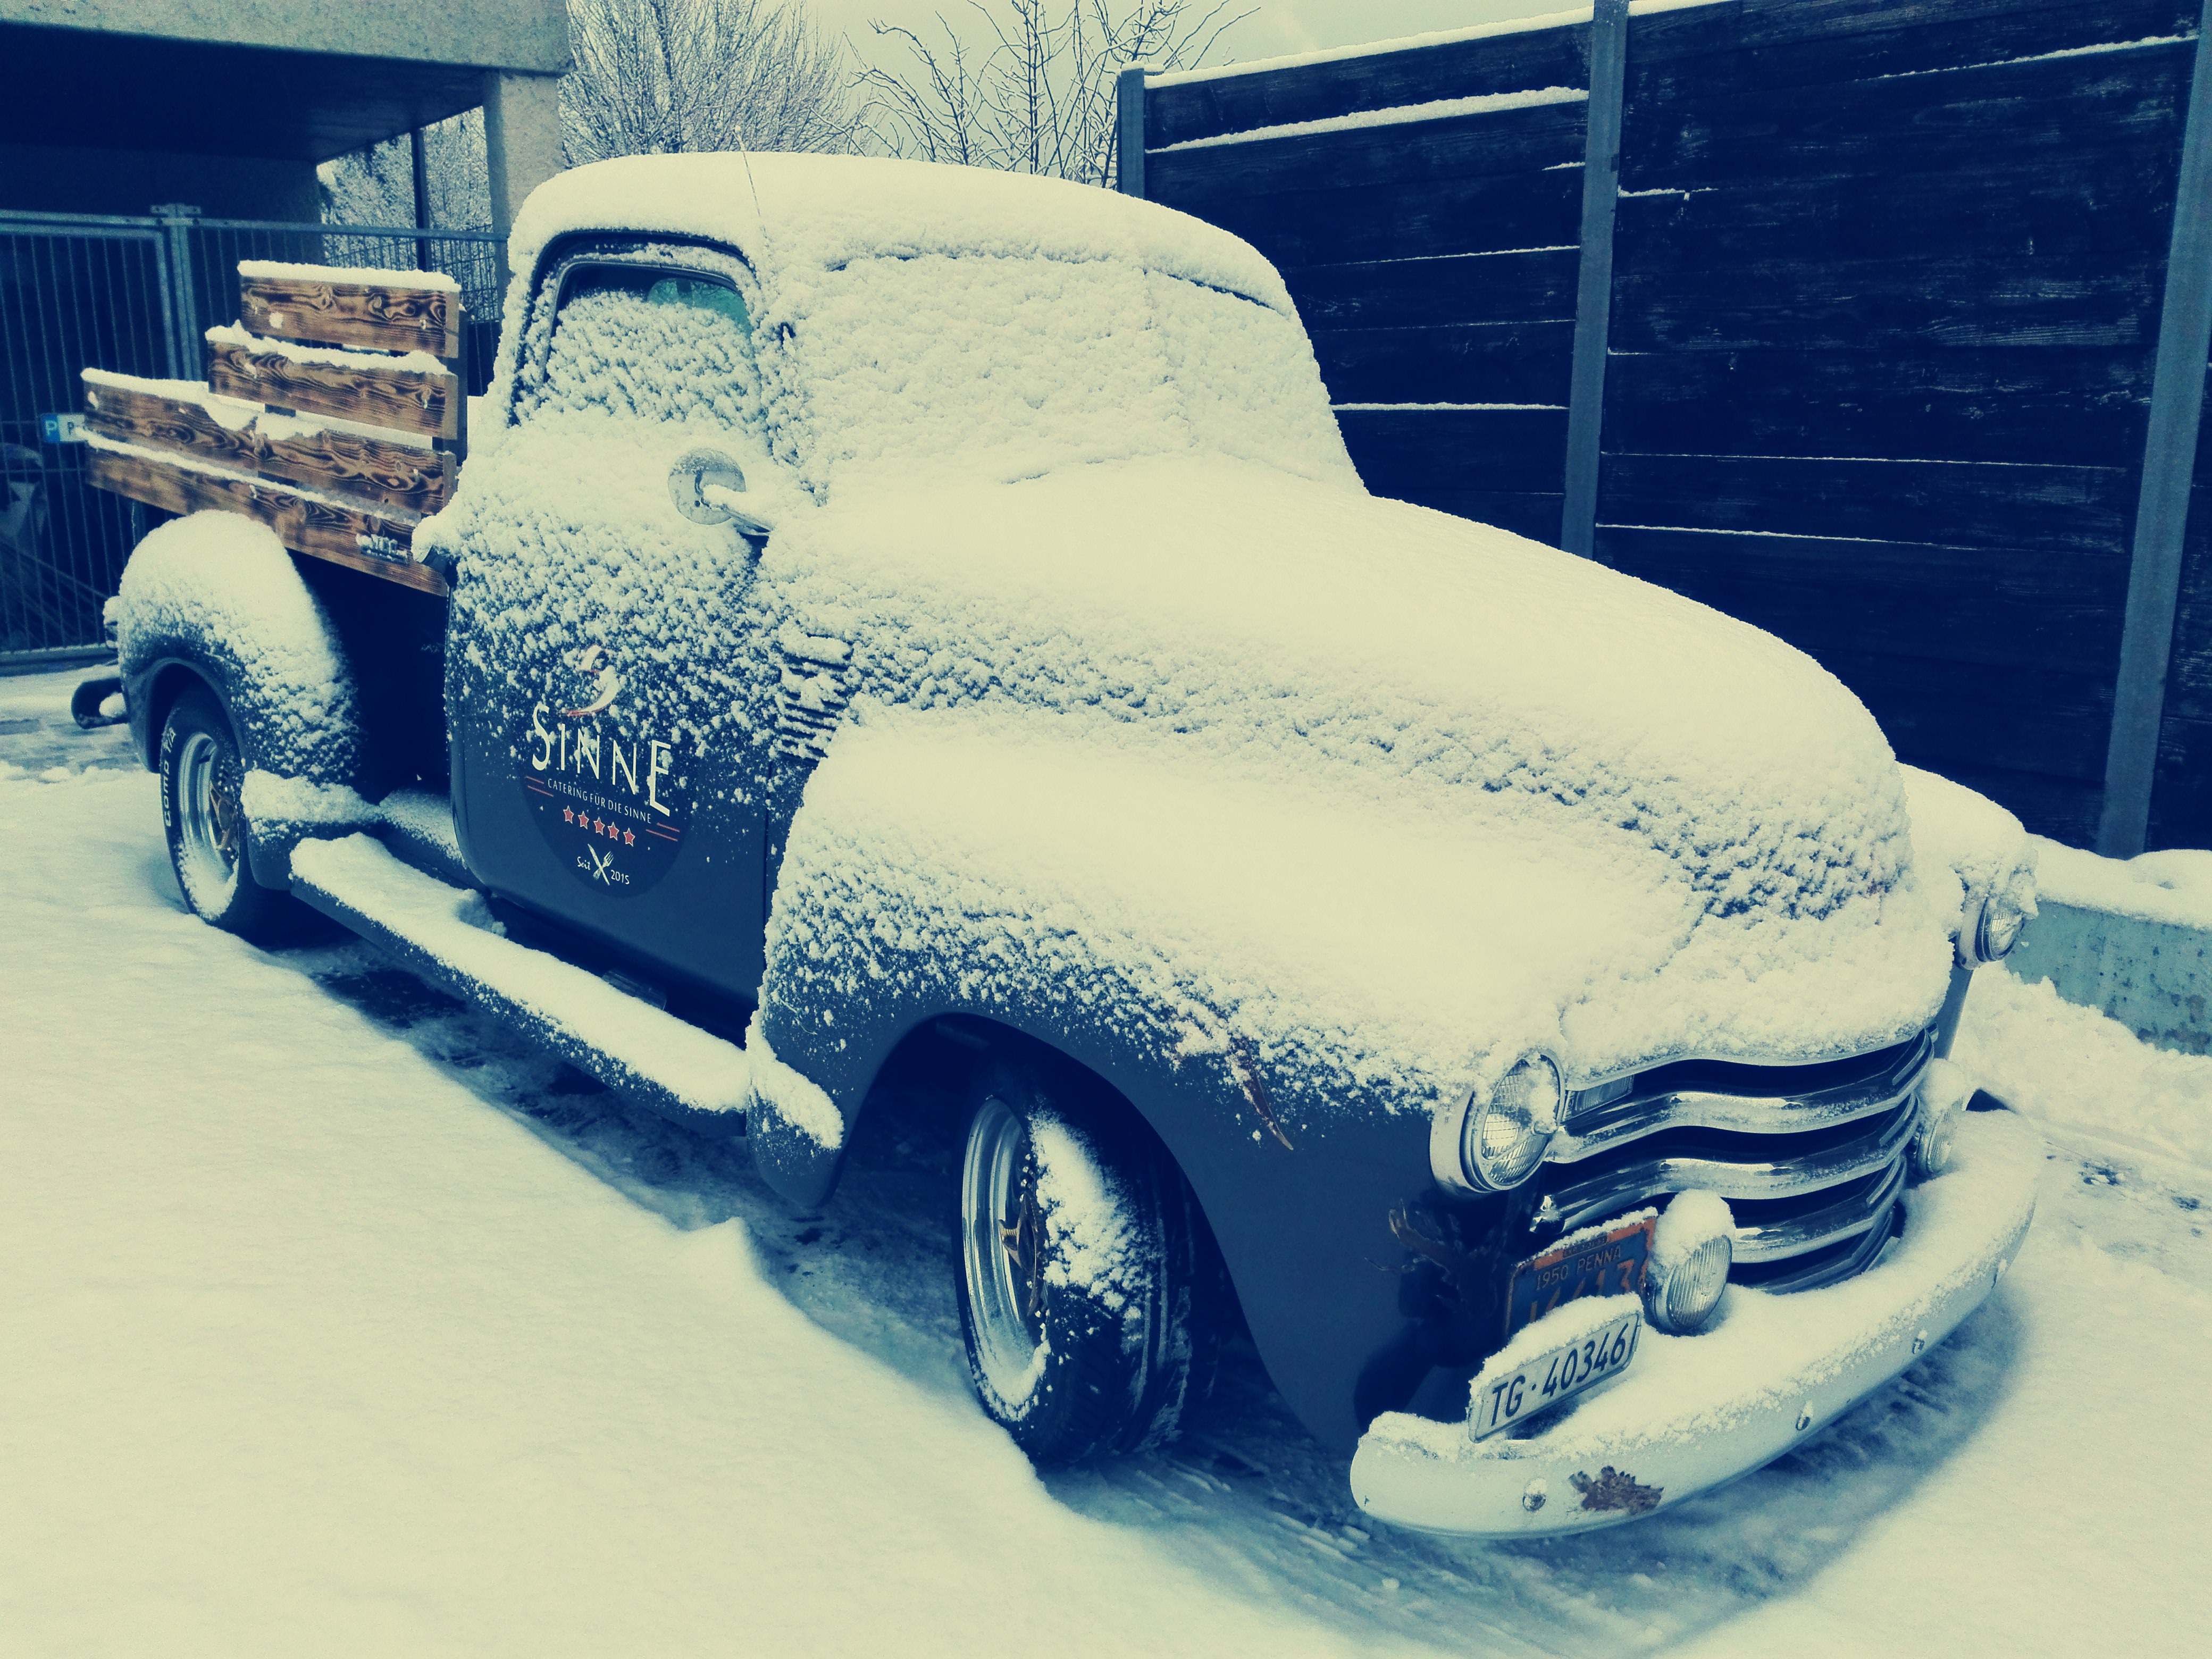
snow, car, vehicle, snowy, blue, vintage car, art, sketch, illustration, oldtimer, classic, chevrolet, land vehicle, automotive exterior, automotive design